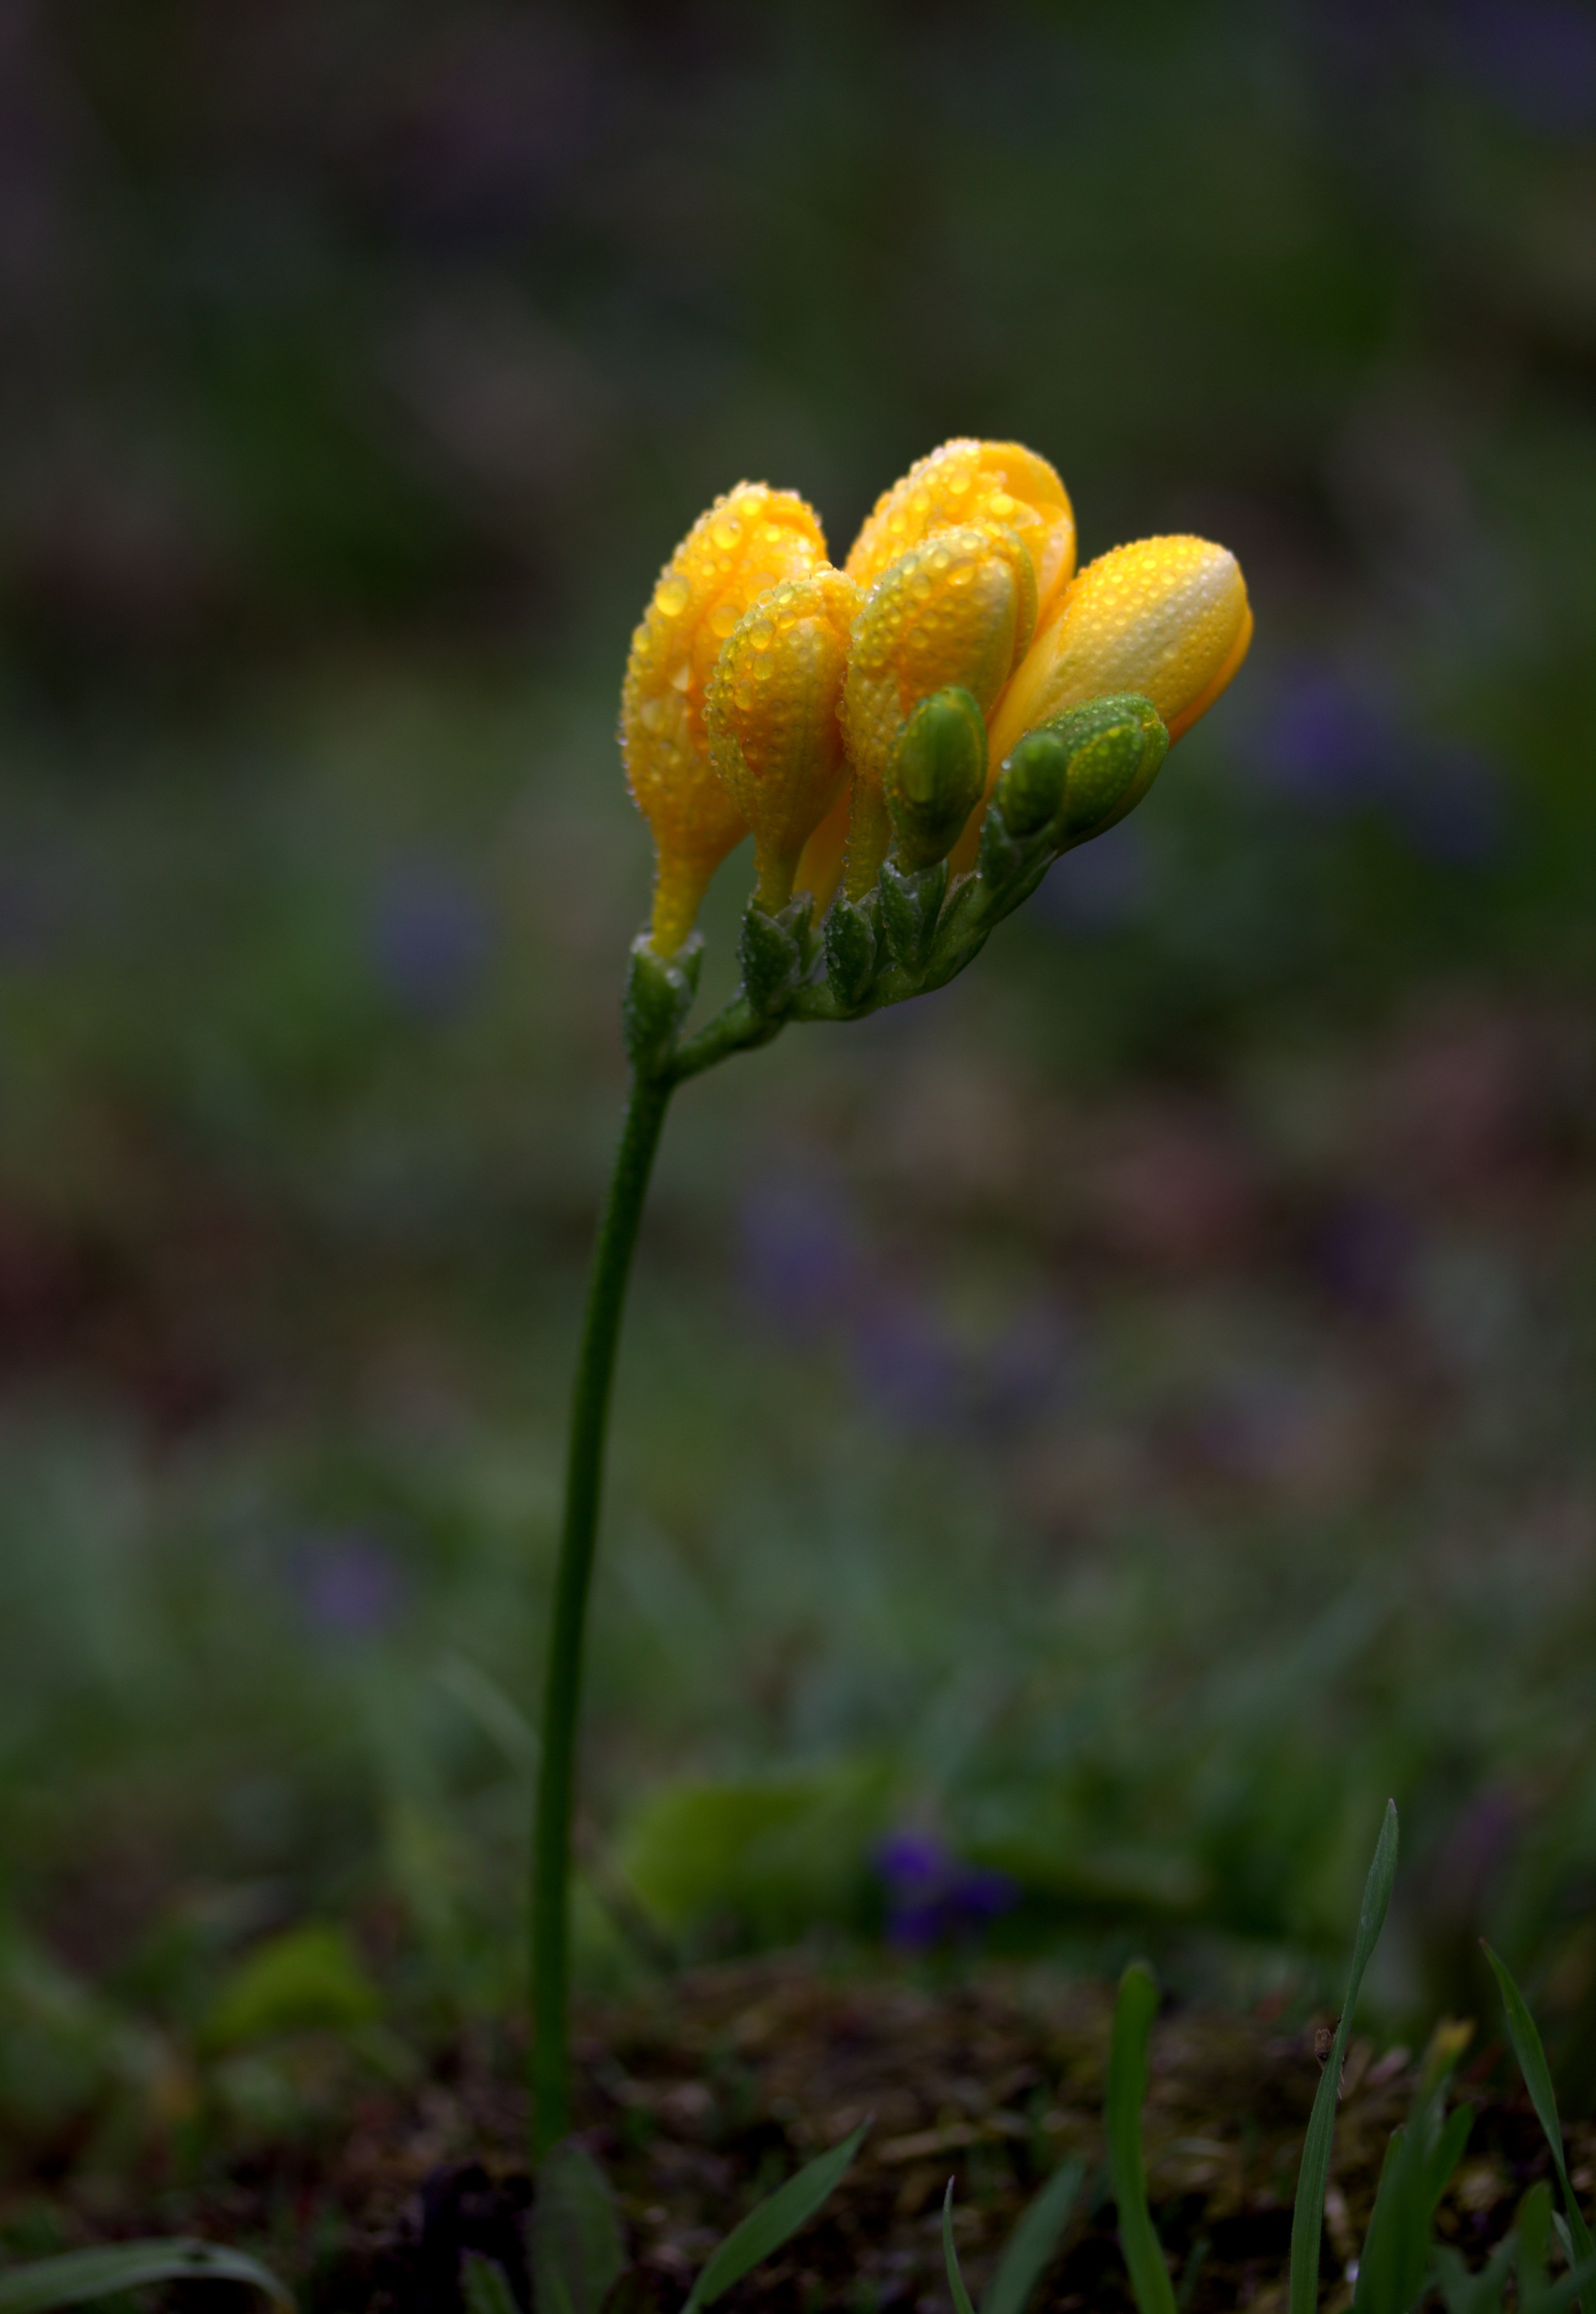
nature, blossom, plant, photography, meadow, prairie, leaf, flower, petal, spring, green, botany, yellow, flora, wildflower, close up, drops, macro photography, flowering plant, freesia, plant stem, land plant